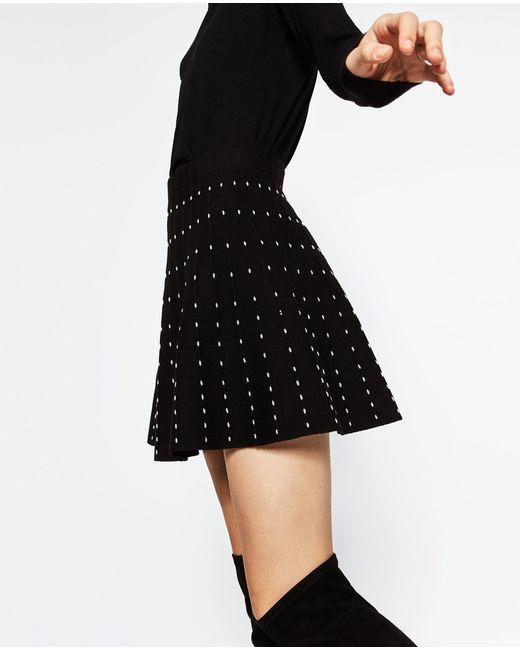
Sexy Langarm Baumwoll Top mit schwarz gepunktetem mit weißem flauschigem Rock